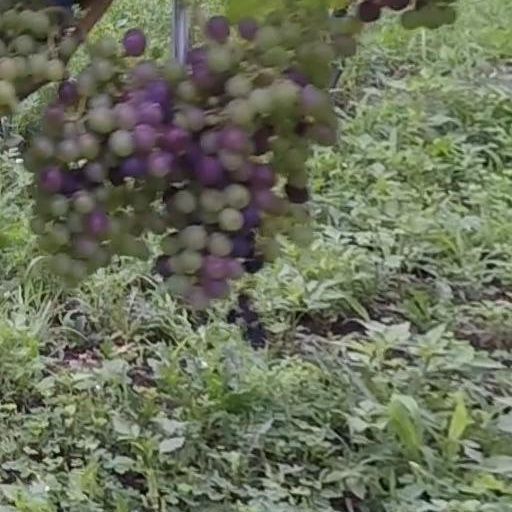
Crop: grape